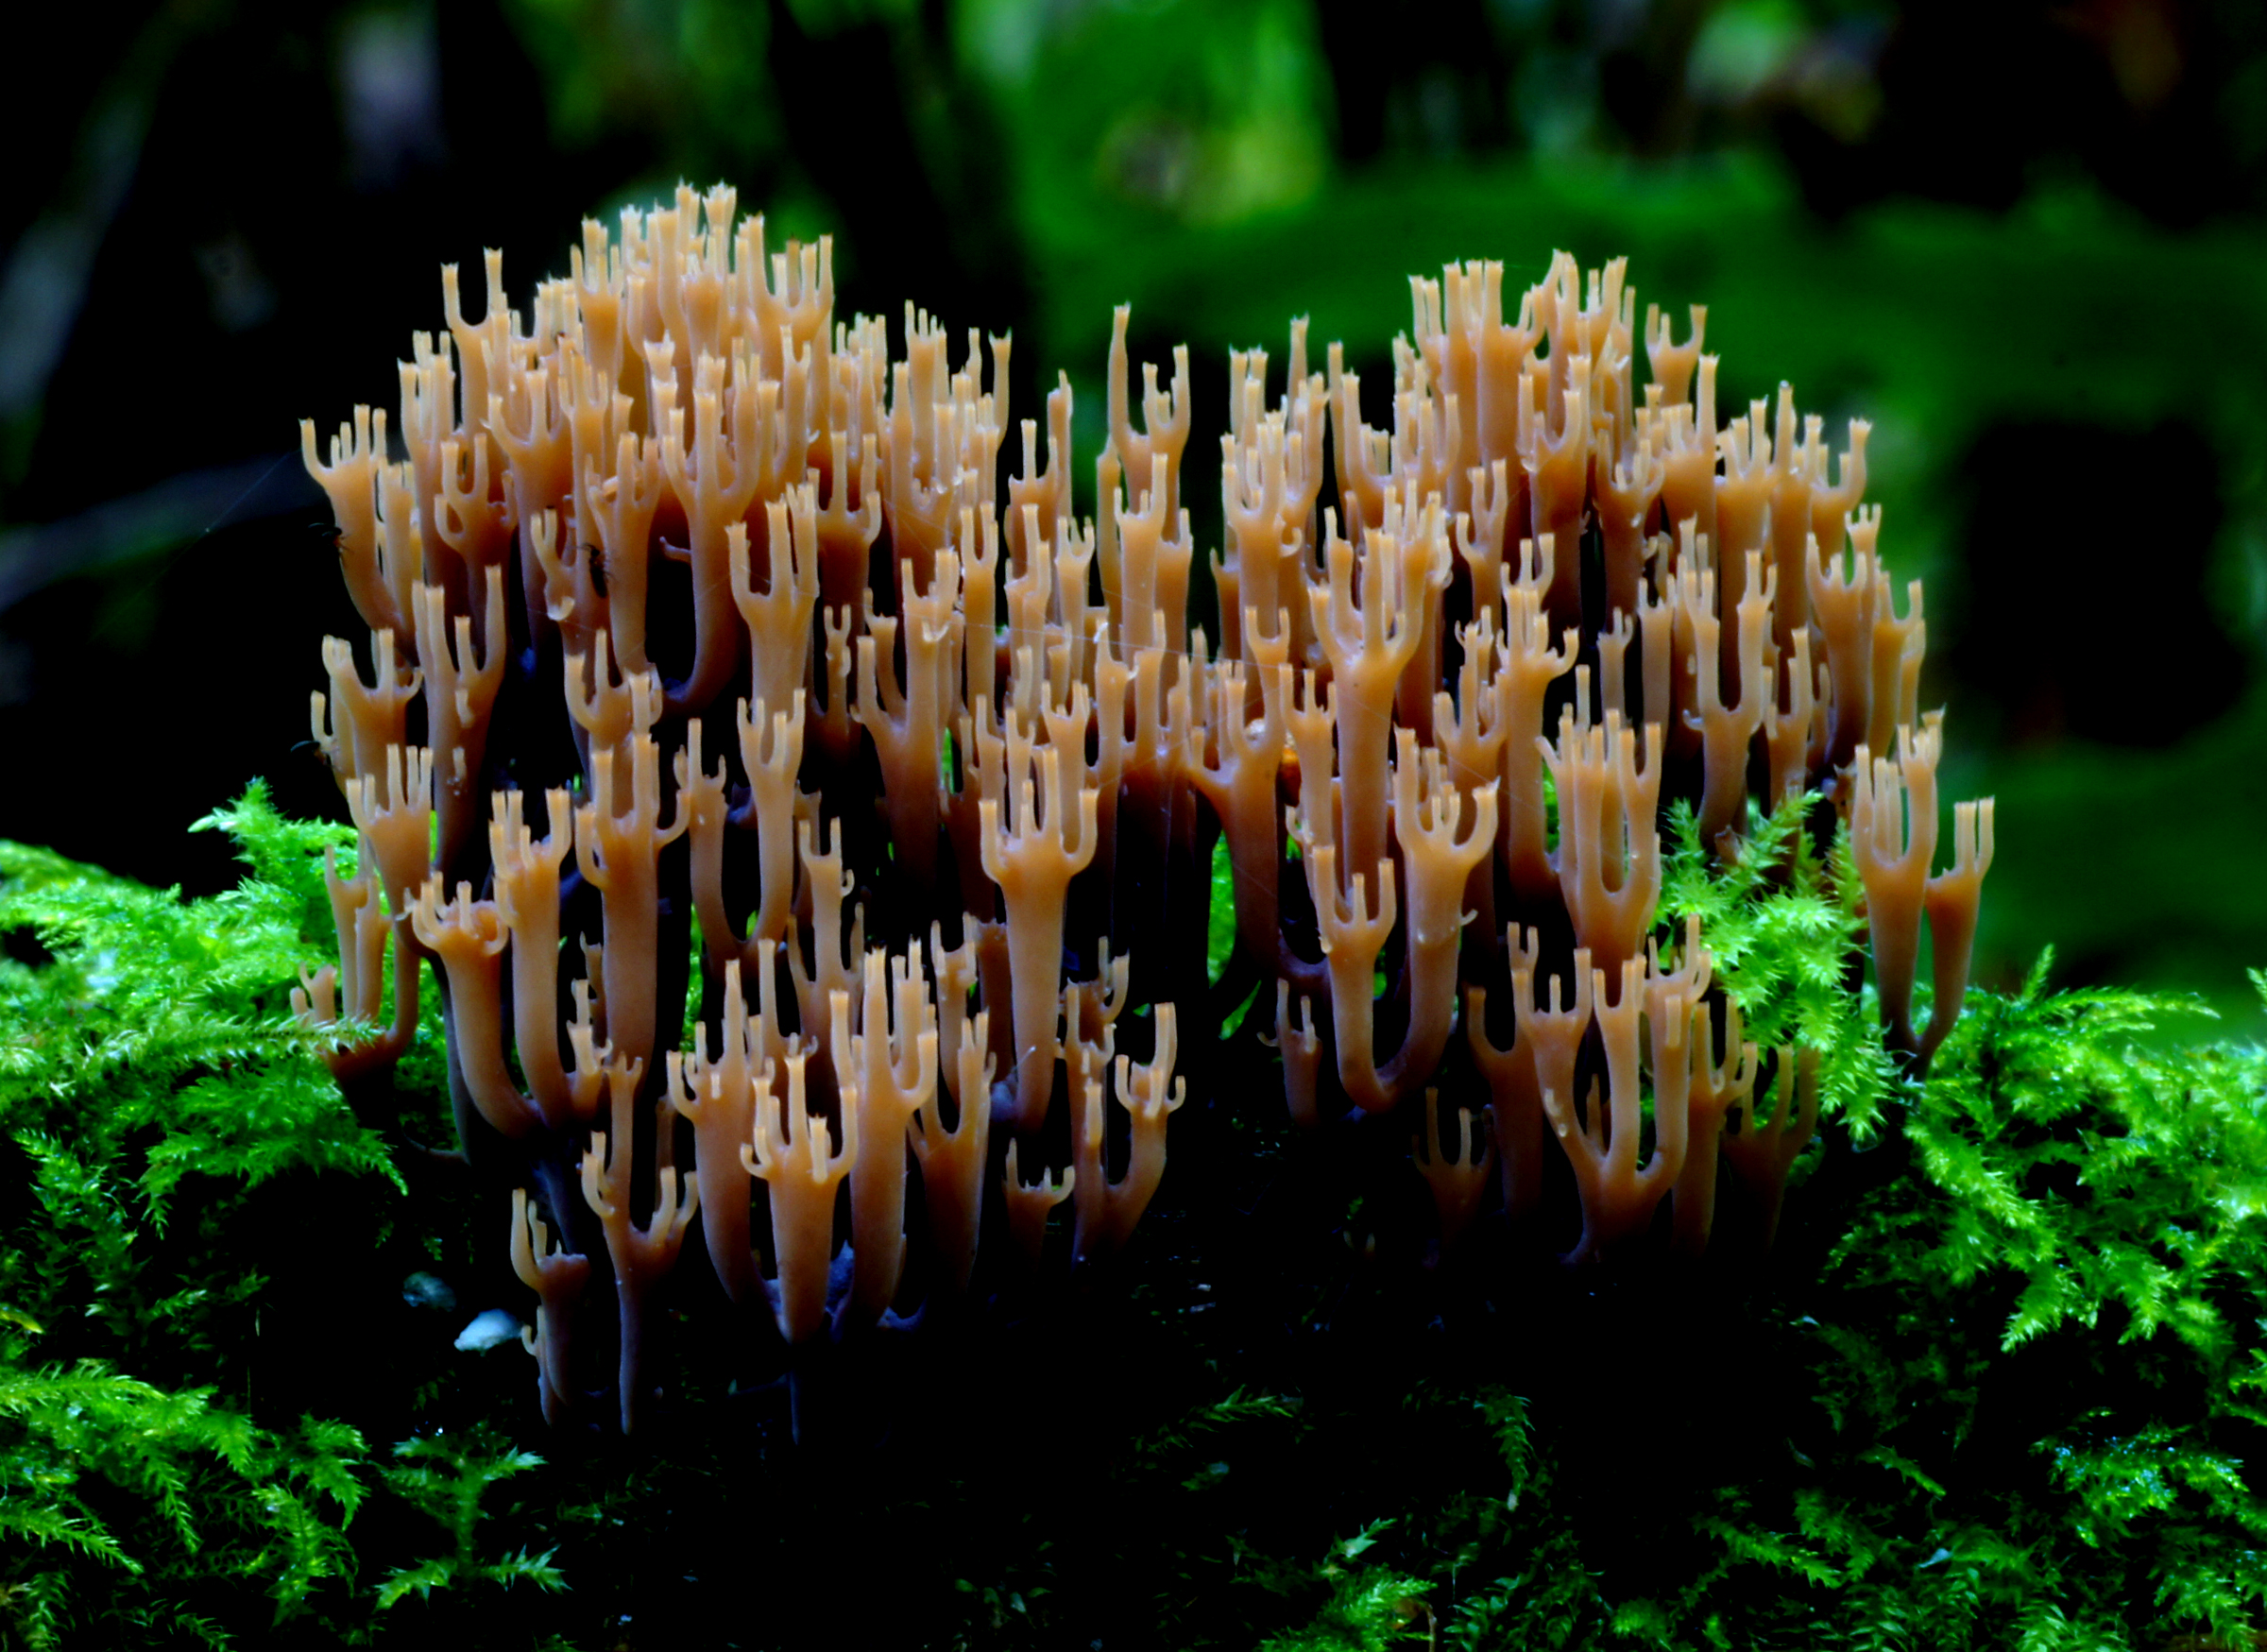
nature, flower, jungle, biology, coral, coral reef, invertebrate, reef, fungi, habitat, sonydslra580, tamron90mmmacro, artomycesturgidus, macro photography, organism, sea anemone, natural environment, marine biology, marine invertebrates, pomacentridae